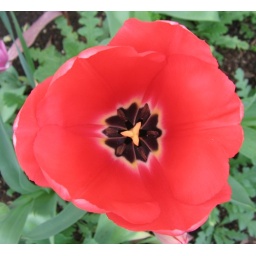
Red flower near my house in Southern CA